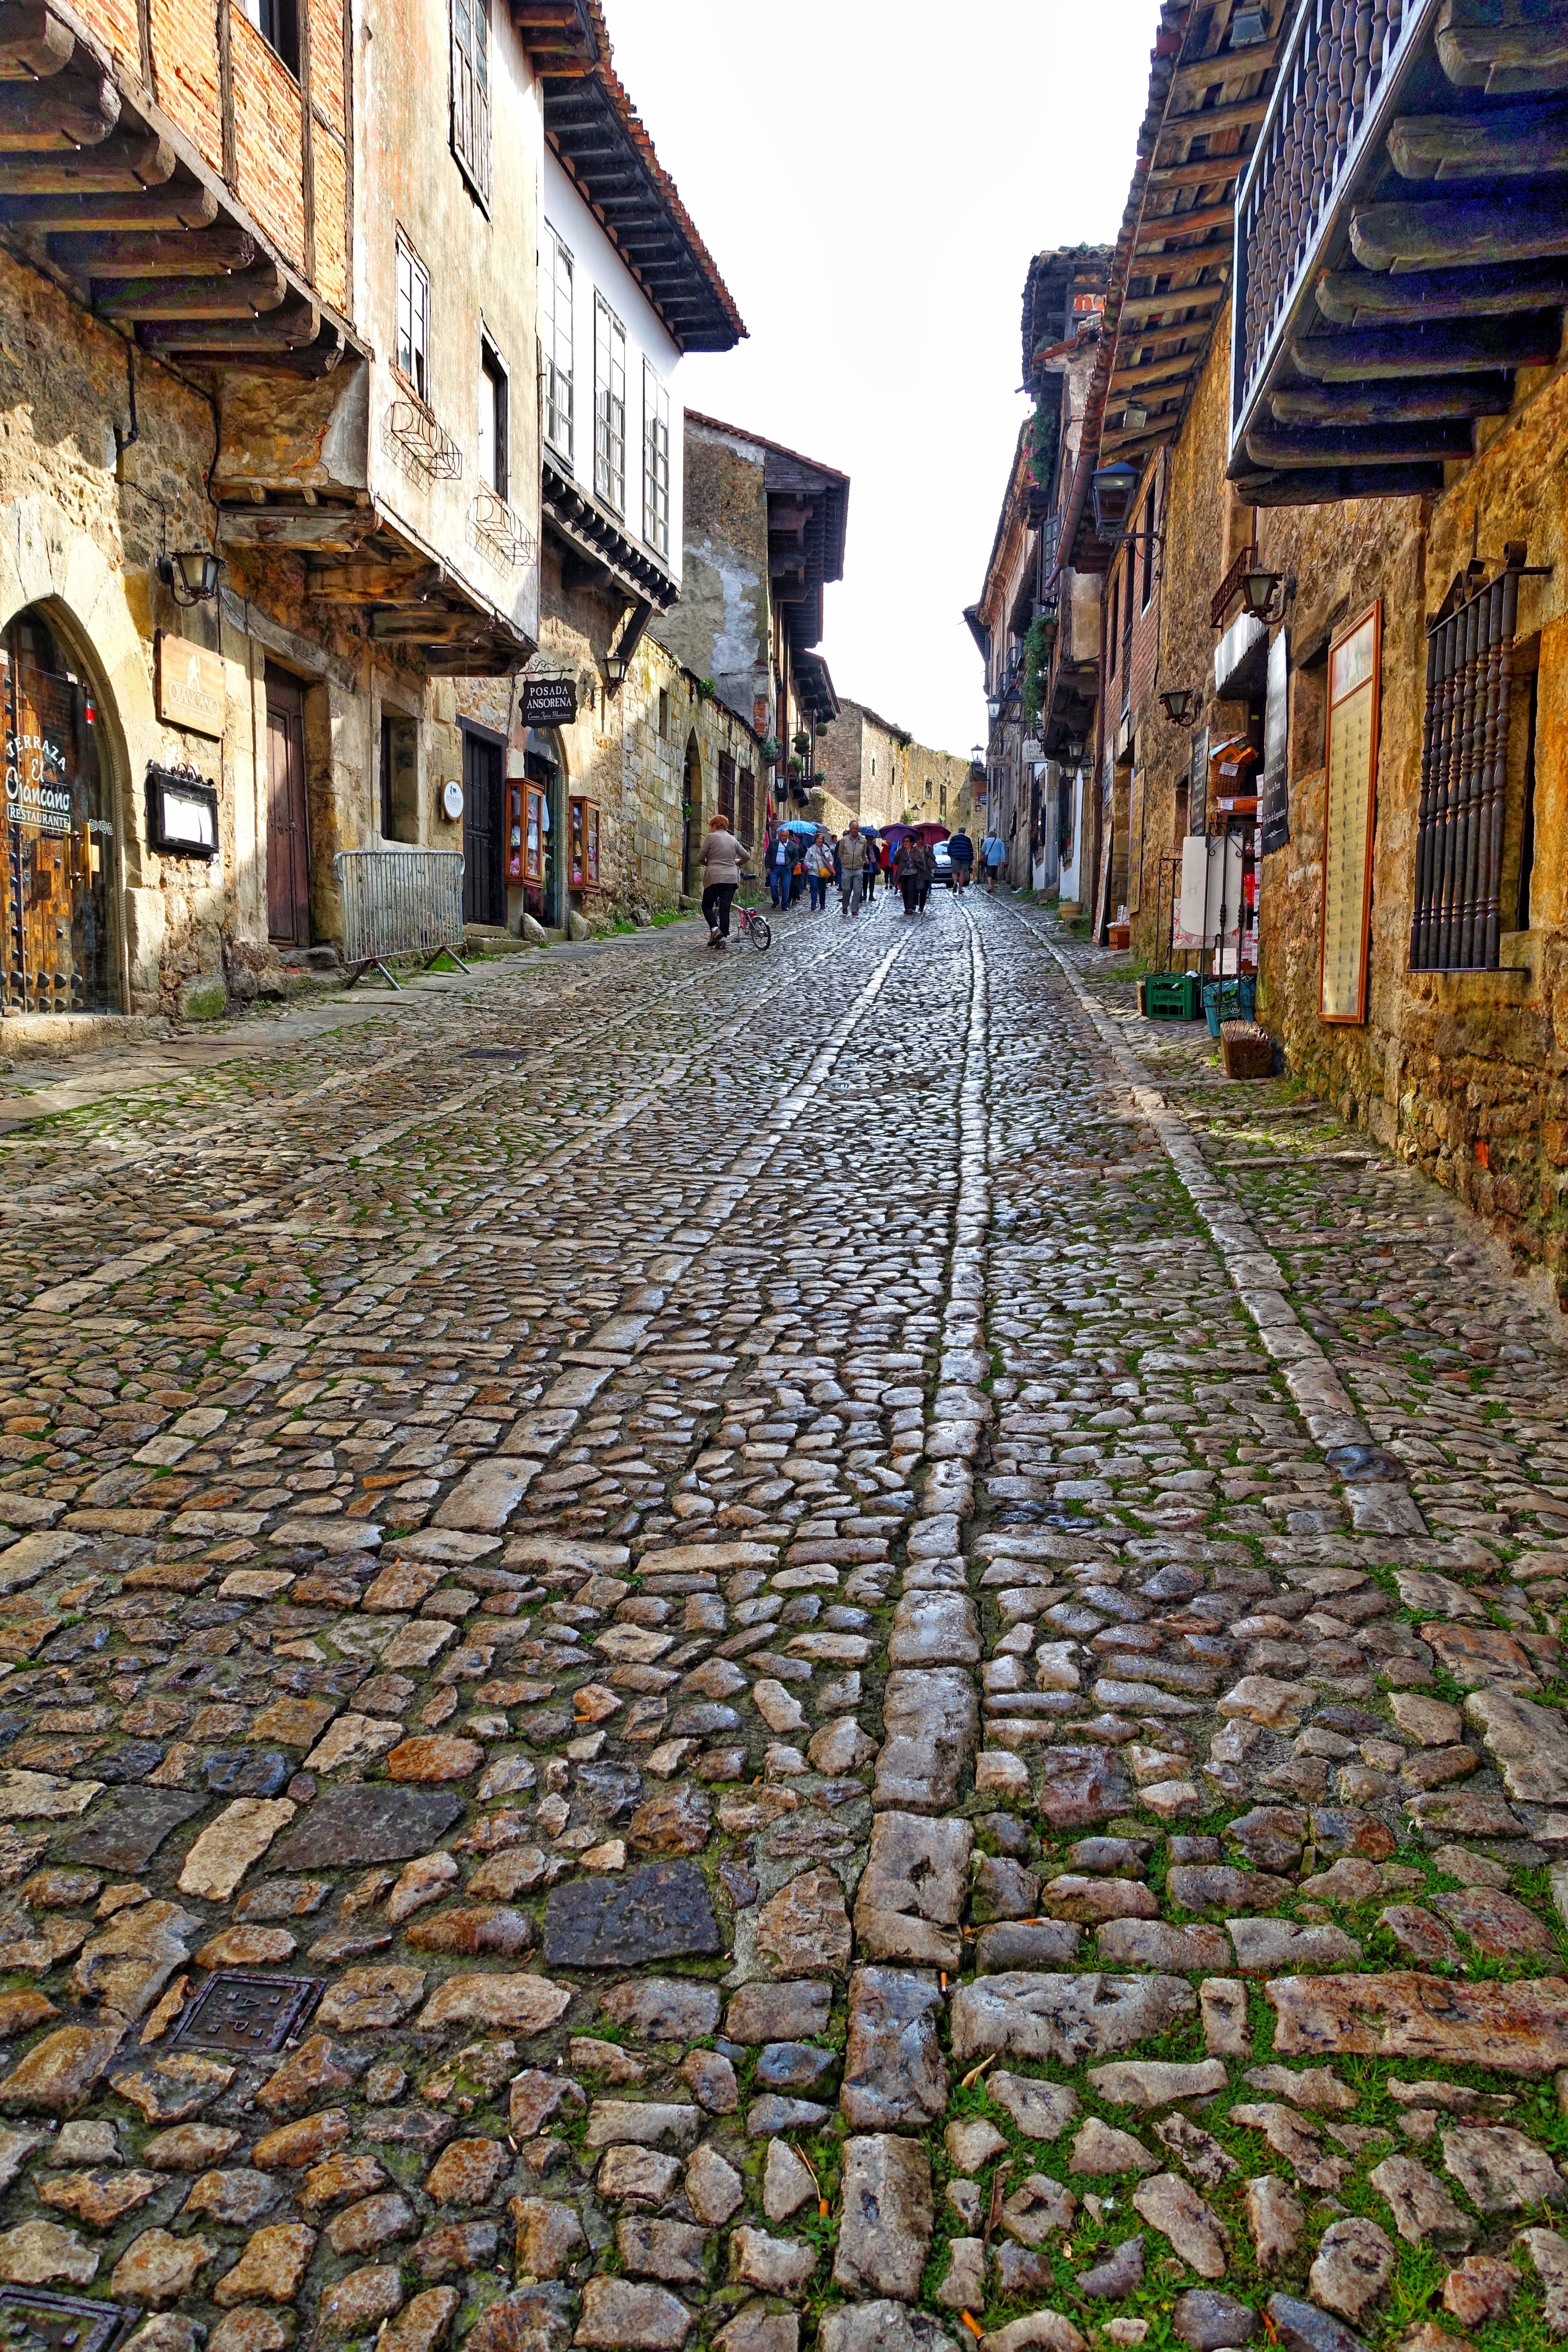
architecture, road, street, sidewalk, town, alley, cobblestone, city, wall, stone, pavement, walkway, cityscape, village, suburb, autumn, historic, lane, infrastructure, traditional, neighbourhood, flooring, road surface, urban area, residential area, human settlement